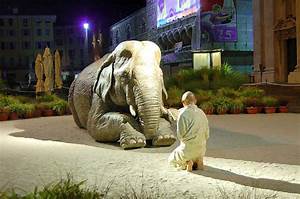
Label: elefante